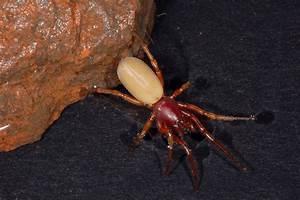
spider